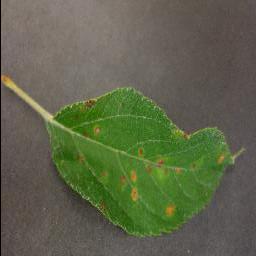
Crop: apple
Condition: cedar_rust